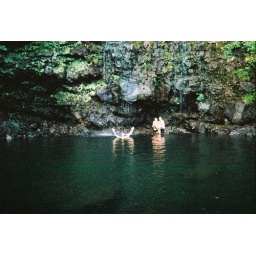
Blue Pool... We are sitting under a waterfall in fresh water looking out at the ocean.